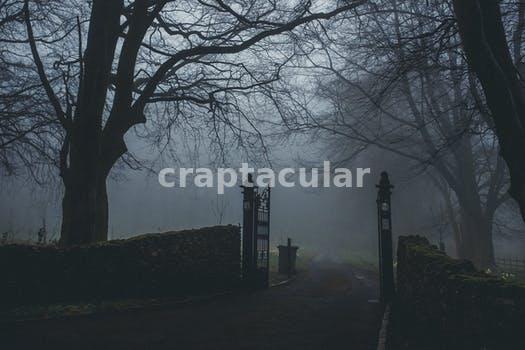
Label: Watermark